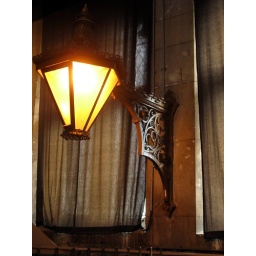
Lighting in the tower bridge